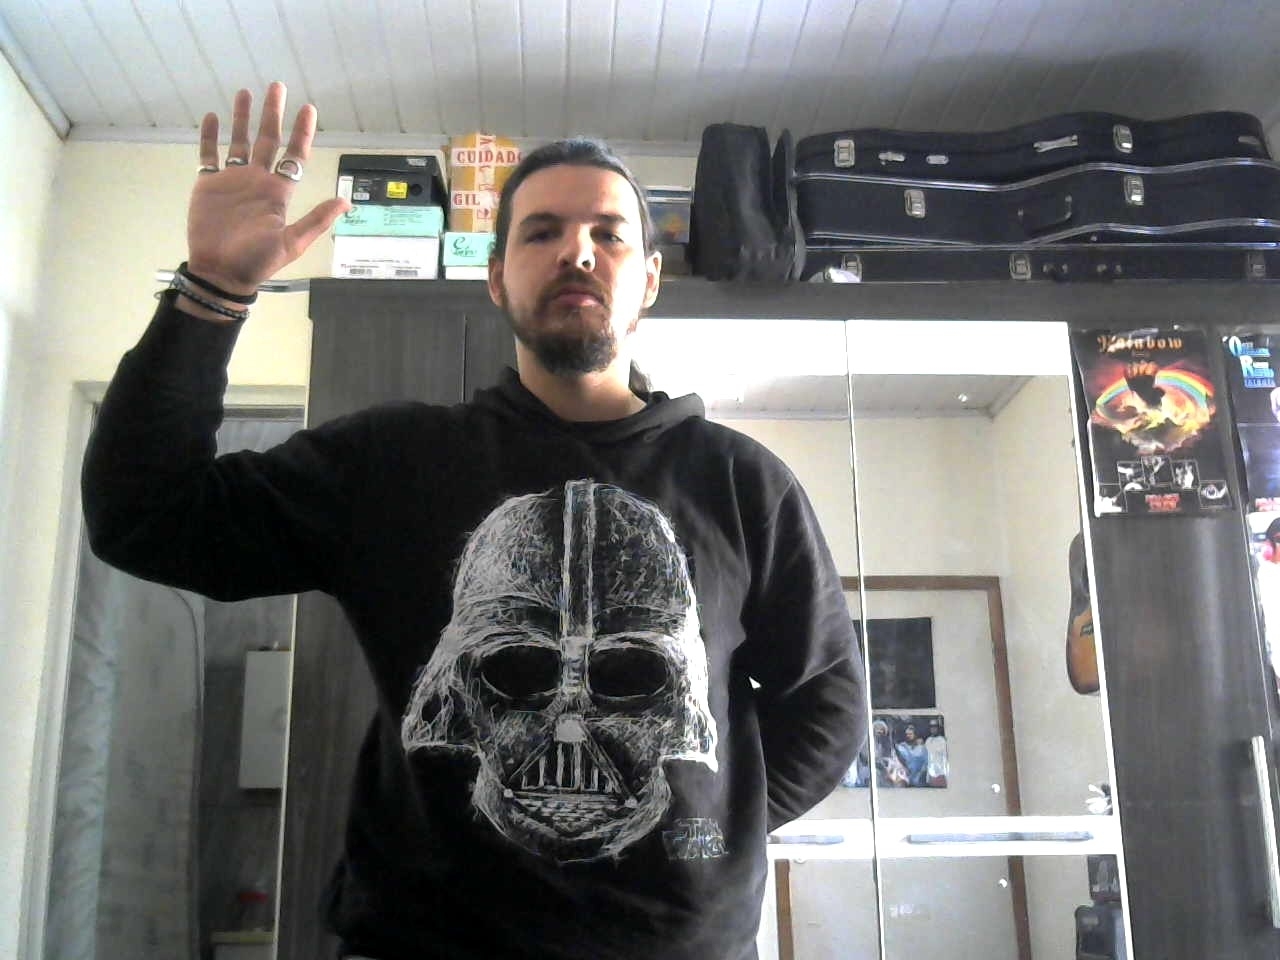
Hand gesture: palm